Eden Hazard

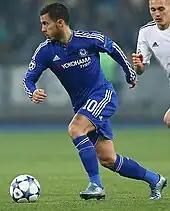
Hazard playing for Chelsea in 2015

Hazard endured a difficult start to the 2015–16 season, missing a penalty in the Champions League group stage against Maccabi Tel Aviv. On 27 October, in the fourth round of the League Cup away to Stoke, Hazard was the only player to miss in Chelsea's penalty shootout elimination, his attempt being saved by Jack Butland. Hazard endured a 2,358-minute scoreless run across 30 matches until 31 January 2016, when he scored from the penalty spot, his 50th goal for Chelsea in all competitions, in a 5–1 win over Milton Keynes Dons in the fourth round of the FA Cup.